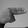
ASL letter: H